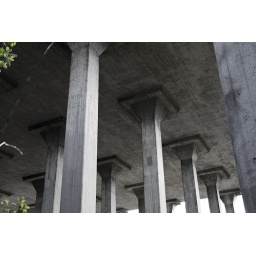
A water tower I stumbled upon in the woods.